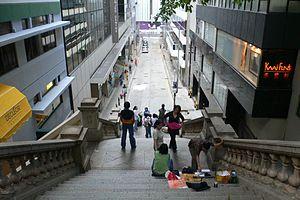
Duddell Street est une petite rue située près du quartier de Lan Kwai Fong dans le district Central de Hong Kong. Son nom vient de George et Frederick Dudell, deux frères qui possédaient des propriétés dans la zone au XIXᵉ siècle. Elle se déploie entre Ice House Street et Queen's Road. La rue a été reconnue par la municipalité de Hong Kong comme monument notamment parce qu'elle dispose des quatre dernières lampes de la ville utilisant du gaz d'éclairage.